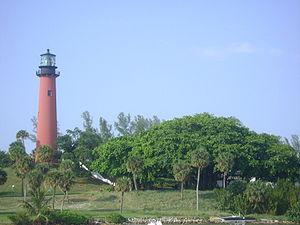
La ville de Jupiter est située dans le comté de Palm Beach, dans l’État de Floride, aux États-Unis. Sa population s’élevait à 55 156 habitants lors du recensement de 2010, estimée à 63 813 habitants en 2016. C’est la localité la plus septentrionale du comté.